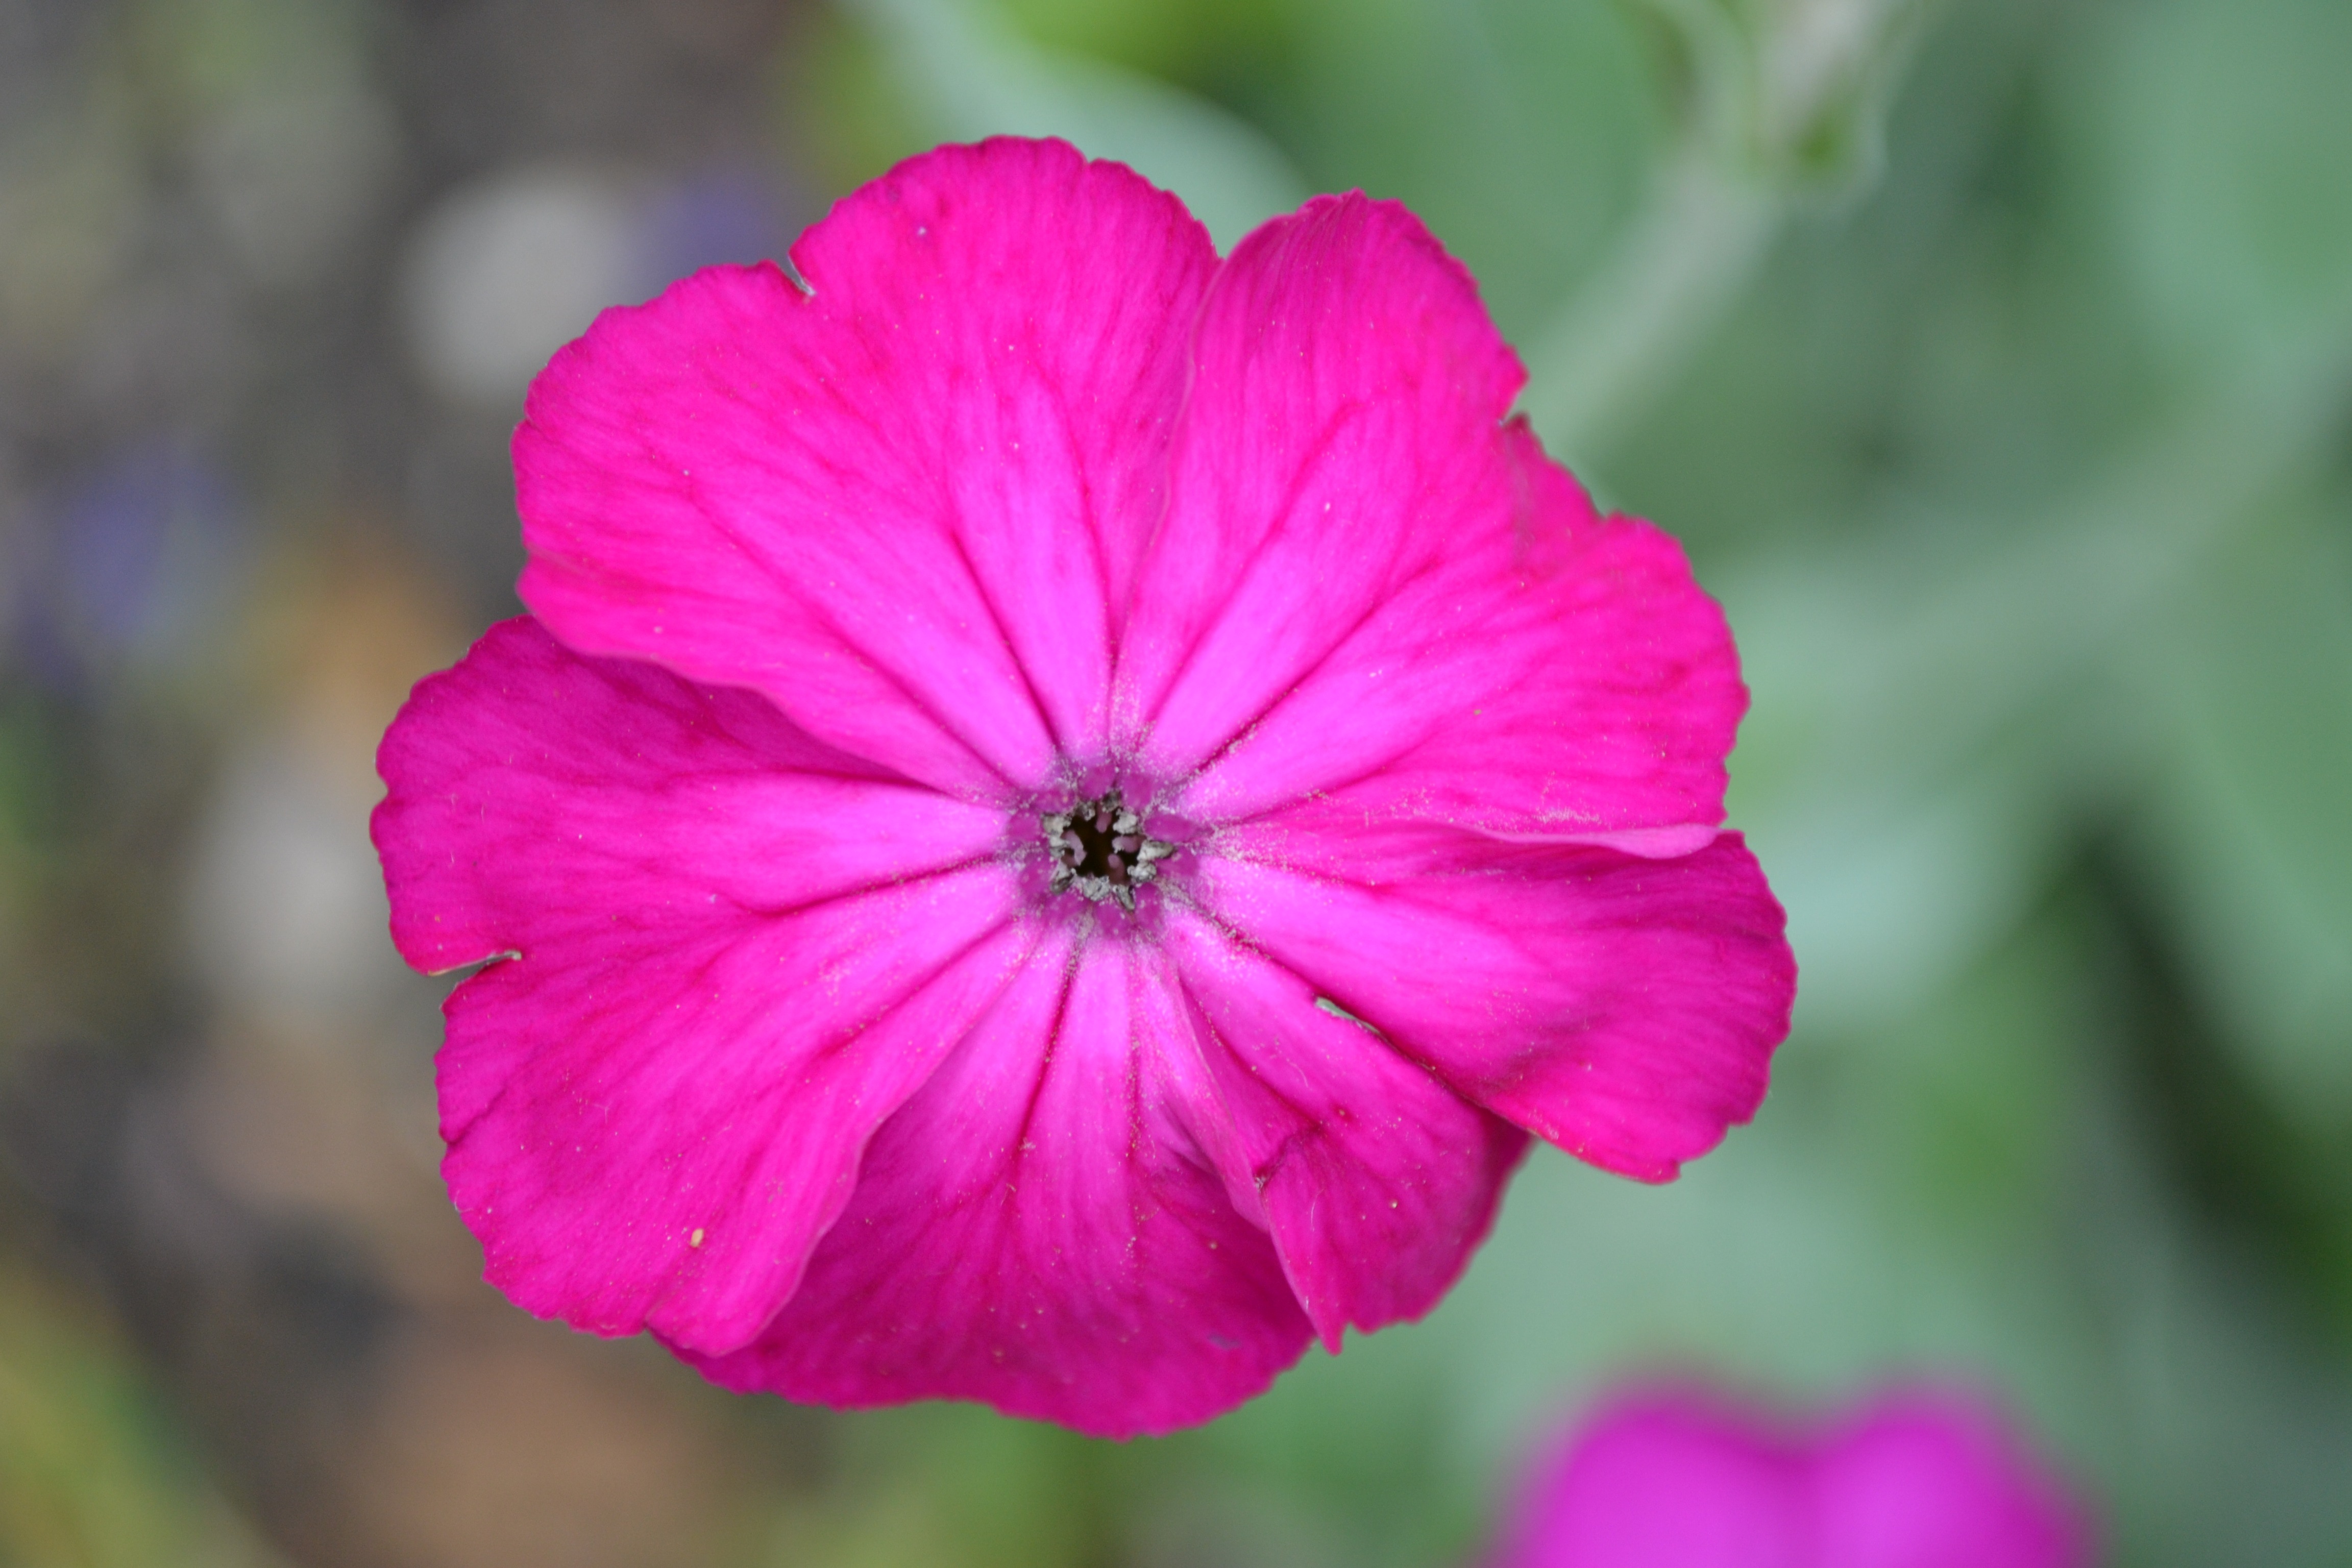
nature, plant, flower, petal, pink, flora, wildflower, close up, geranium, petals, dianthus, macro photography, flowering plant, lychnis coronaria, annual plant, plant stem, land plant, pink family, geraniales, rose campion